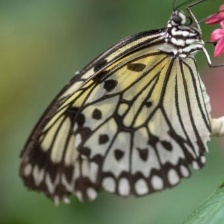
Species: MALACHITE